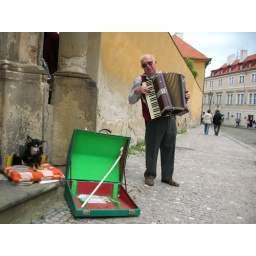
A blind accordion player in Prague. His sweet, little dog is taking care of him.